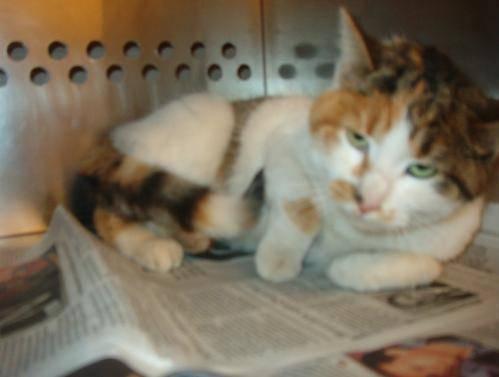
cat